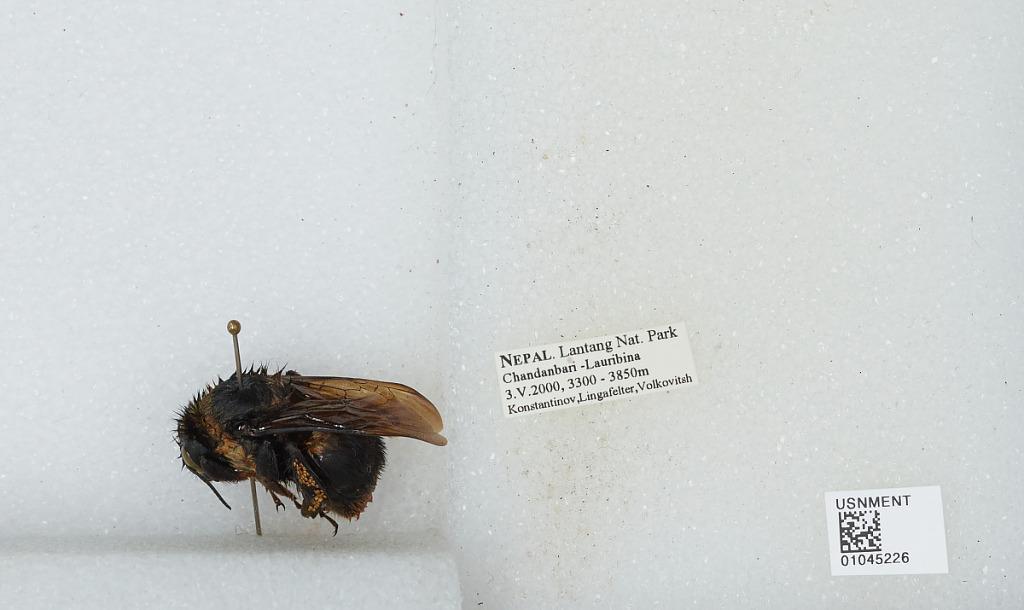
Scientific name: Bombus sp.
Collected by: Konstantinov, Lingafelter & Volkovitsh
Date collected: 2000-5-3
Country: Nepal
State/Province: Central Region
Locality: Langtang National Park Chandanbari-Lauribina